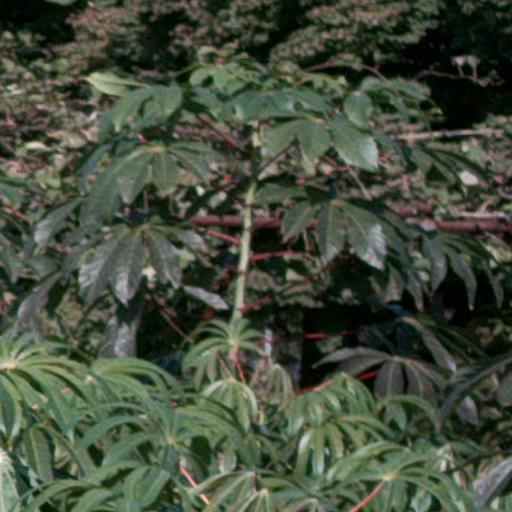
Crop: cassava